Elizabeth Clare Prophet

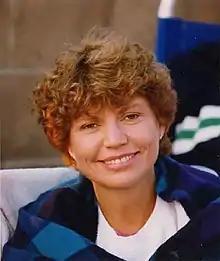
Prophet in 1984

Elizabeth Clare Prophet ("née" Wulf, a.k.a. Guru Ma; April 8, 1939 – October 15, 2009) was an American spiritual leader, author, and founder of the Church Universal and Triumphant, a New Age religious organization. At its peak, the church had an estimated 30 to 50 thousand followers. Her teachings blended elements of mysticism, Christianity, and Eastern religions, and she authored numerous books on spirituality, gaining prominence in New Age circles.